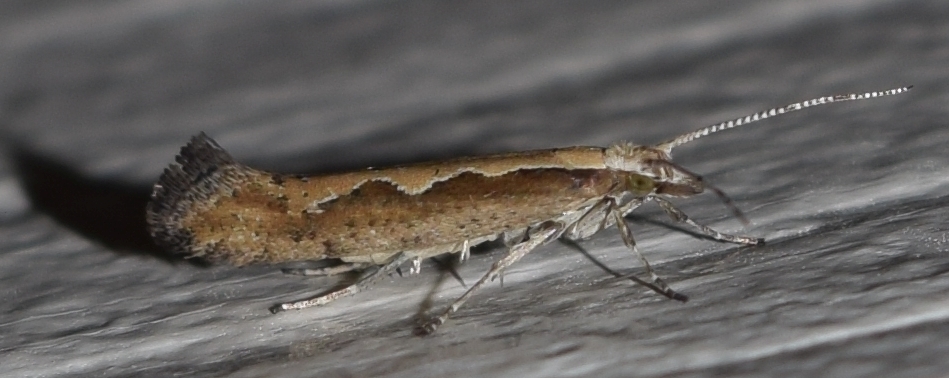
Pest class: diamondback_moth